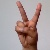
The image shows a hand gesture representing the letter 'V' in Indian Sign Language.